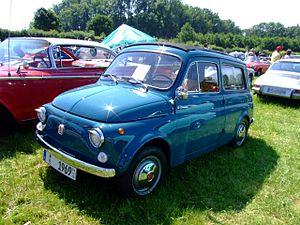
La Fiat 500 est un modèle d'automobile urbain fabriqué par le constructeur italien Fiat, en Italie entre le 4 juillet 1957 et 1975. Elle fut inventée par Dante Giacosa. Elle porte le nom de code « 110 » pour la berline et « 120 » pour la version Giardiniera.
La Fiat 500 Giardiniera était un dérivé de la Fiat 500 de 1957, fabriquée par le constructeur italien Fiat, à partir de 1960.